Peter Vincenti

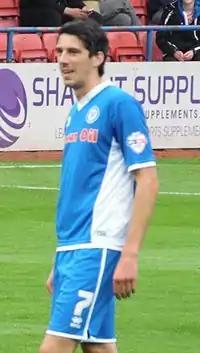
Vincenti playing for Rochdale in 2015

Peter Ian Vincenti (born 7 July 1986) is a Jèrriais professional footballer who plays for Jersey Football Combination club St. Peter. He primarily plays as a winger, although he has also been deployed in attacking midfield and as a forward. Vincenti is the vice-chairman of the Professional Footballers' Association (PFA).